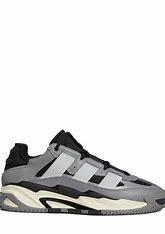
Brand: adidas
Model: originals Adidas Originals Niteball